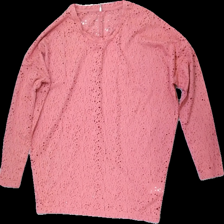
View: front
Type: Top
Category: Ladies
Brand: Soya/Soyaconcept
Material: 63% Polyester 37% Cotton
Pattern: Other
Cut: Regular, C-collar
Size: M
Price range: 50-100
Recommended usage: Reuse
Description: pink top with detailed fabric